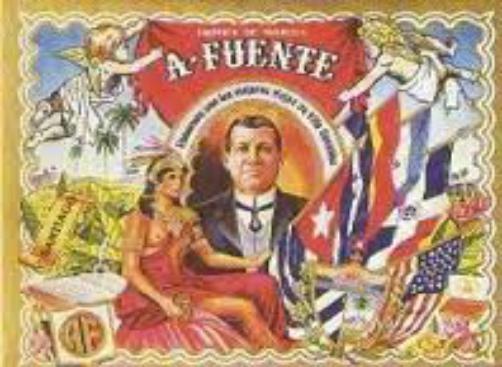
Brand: Arturo Fuente
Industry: Necessities